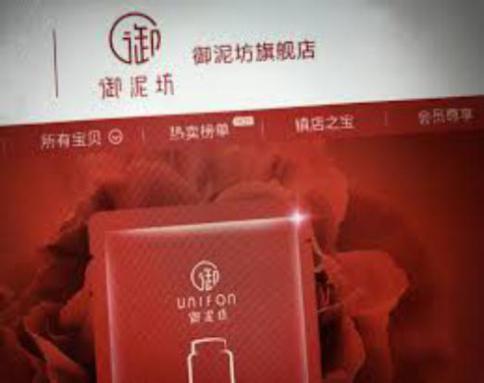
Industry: Necessities